Answer in natural language. Considering the relative positions, where is white wooden chair with metal legs (highlighted by a green box) with respect to brown square dining table (highlighted by a blue box)? Choose between the following options: below or above
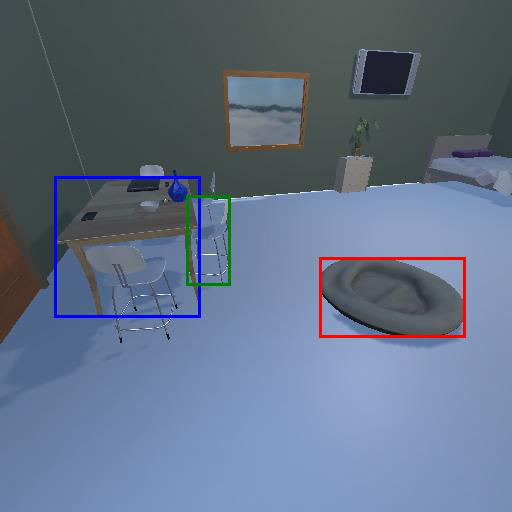
<answer>below</answer>